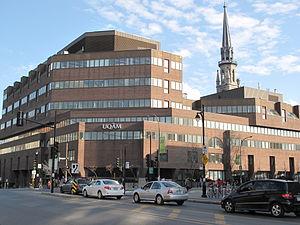
Montréal UQÁM
Cet article traite des événements qui se sont produits durant l'année 1968 au Québec.
Robert Féger est psycho-pédagogue, art-thérapeute et professeur à l'université, né le 3 février 1930 à Clermont-Ferrand. Sa carrière se réalise à l'Université du Québec à Montréal.